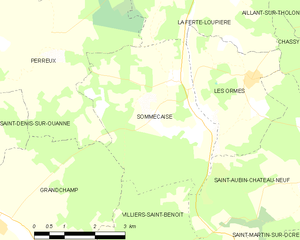
Carte des communes françaises Sommecaise